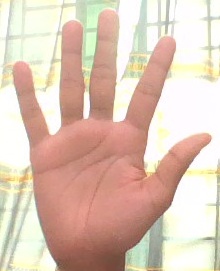
ASL sign: 5